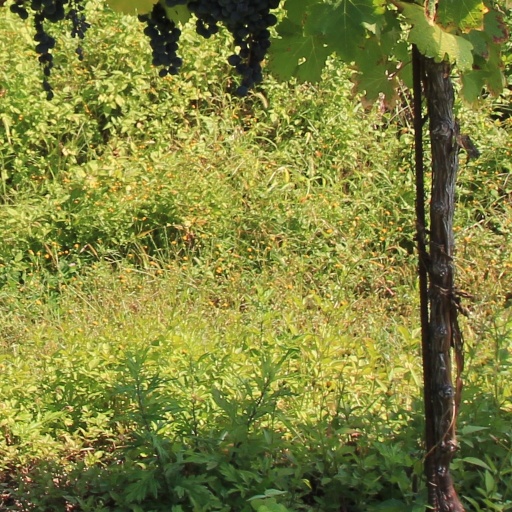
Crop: grape